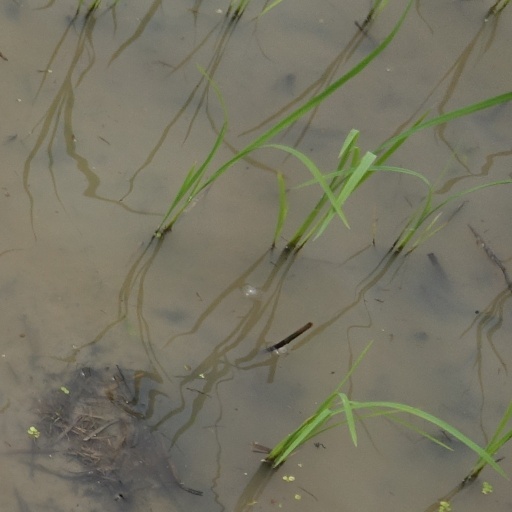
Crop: rice